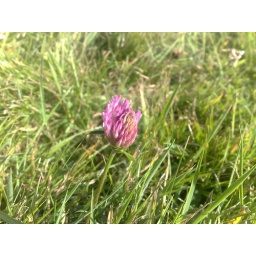
A wild flower growing in a field